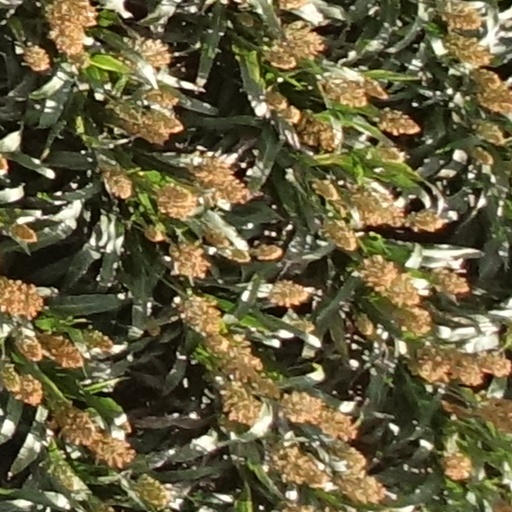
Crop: sorghum